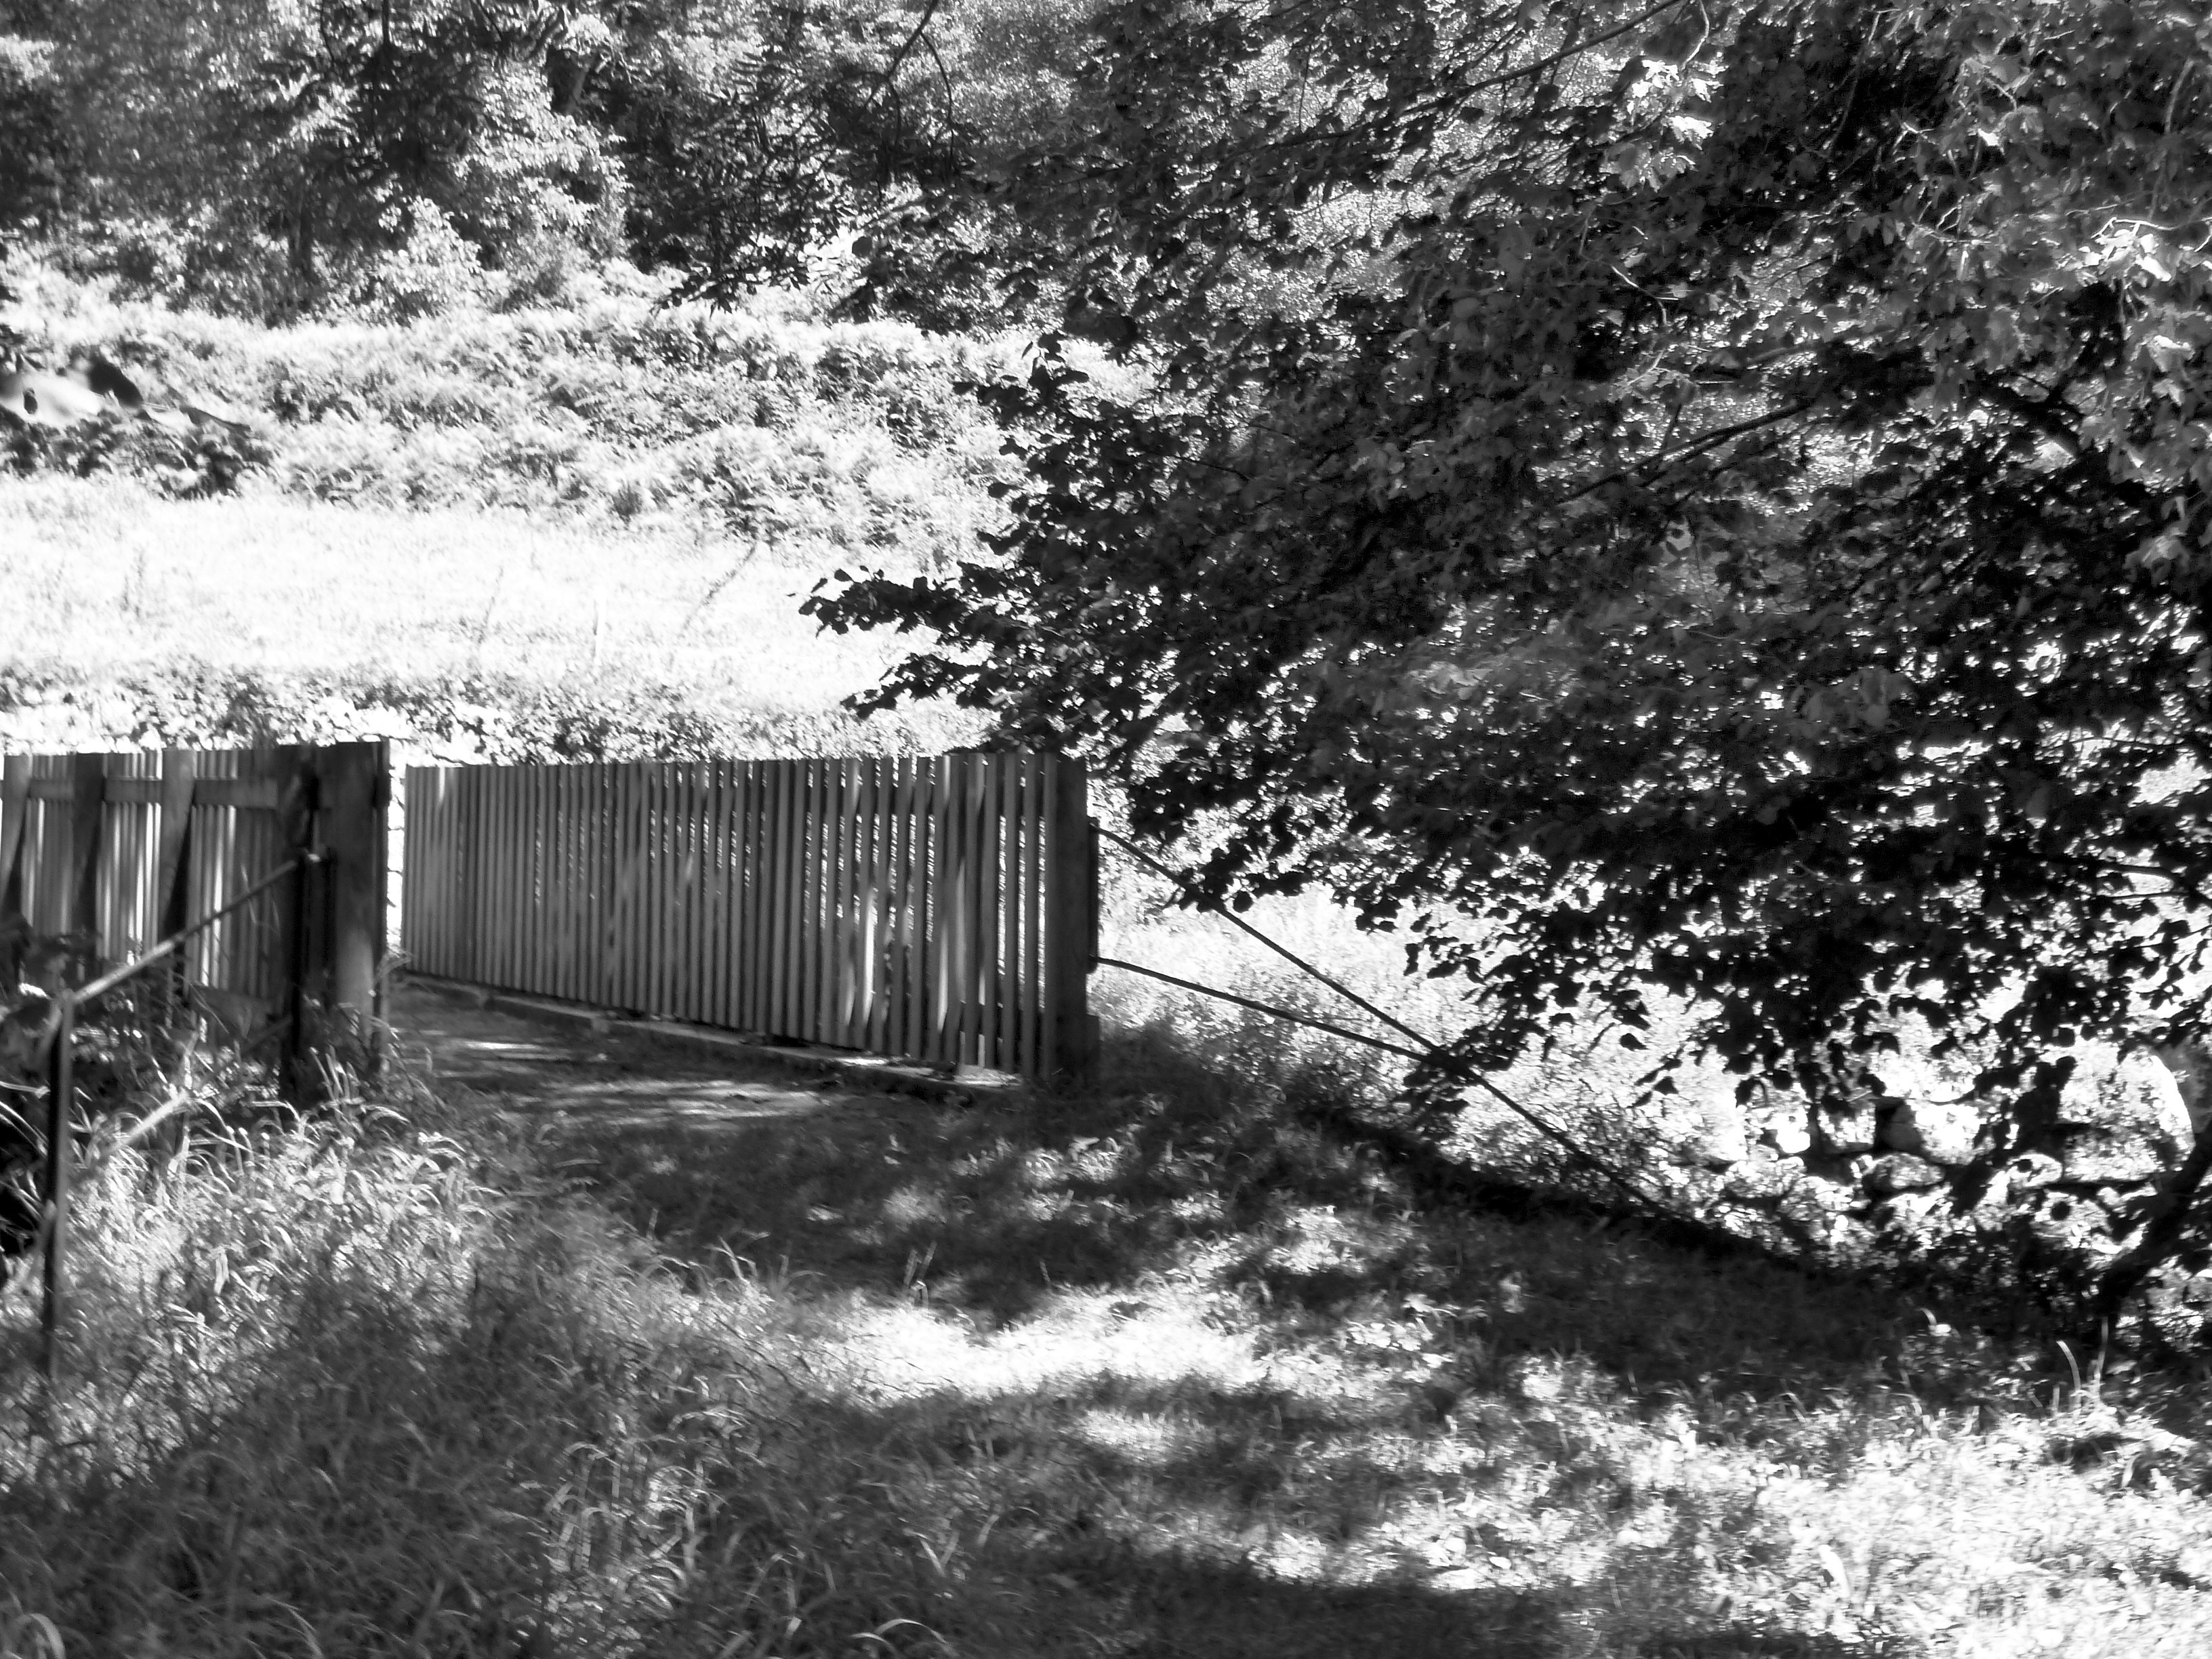
tree, nature, forest, snow, winter, black and white, plant, prairie, house, monochrome, season, woodland, rural area, wooden bridge, ariege, monochrome photography, woody plant